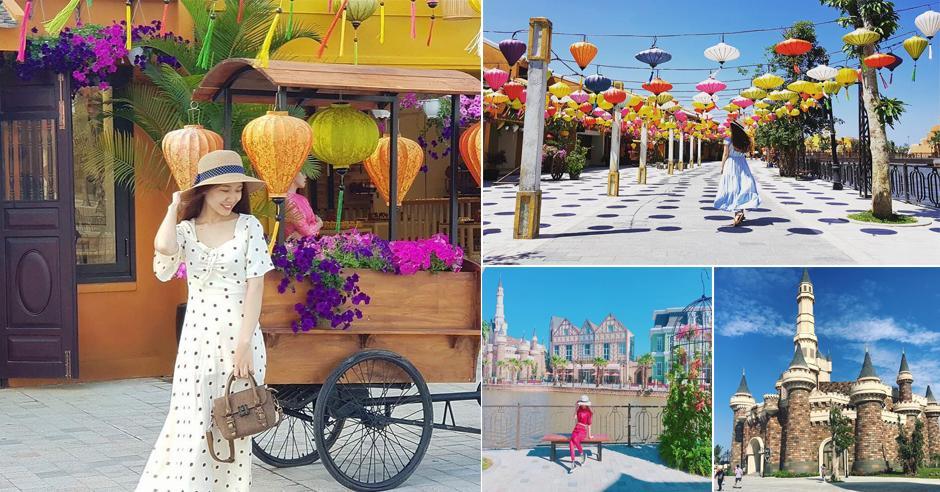
có bốn bức ảnh chụp khung cảnh xuất hiện trong tấm hình